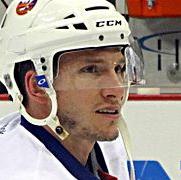
Age: 34